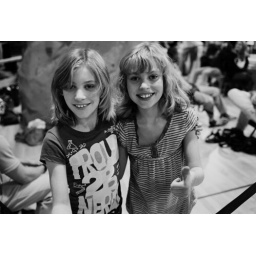
Sky and Sam after tackling &amp;quot;The Wall,&amp;quot; an indoor rock climbing wall in Dallas.